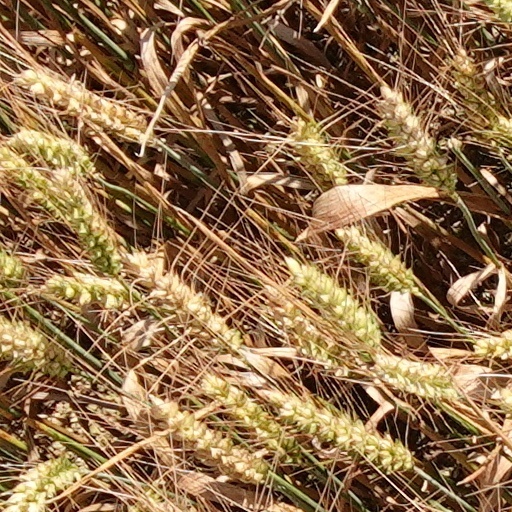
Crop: wheat